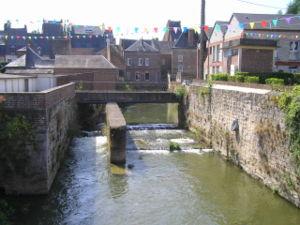
Guise, prononcé Güise [ɡɥiz], est une commune française située dans le département de l'Aisne, en région Hauts-de-France.
L'Oise est une rivière du Bassin parisien dans le Nord de la France et en Belgique, principal affluent de la Seine, après la Marne.